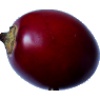
Label: tamarillo